Victoria Dyring

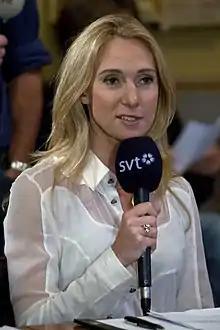
Victoria Dyring

Sonja Victoria Dyring (born 18 December 1972 in Uppsala) is a Swedish TV host and film producer. She is a former host of the knowledge TV program "Hjärnkontoret". Since 2010 she has hosted "Vetenskapens värld". She has also hosted and appeared on "Vi i femman" (2001–03, together with Jonas Hallberg), National Day celebrations, Nobel Prize programmes and Lilla Melodifestivalen (in 2003).